HNLMS Johan de Witt

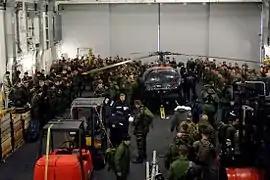
"Johan de Witt" aviation hangar

The sensor suite consists of a Thales Netherlands Variant 2D Air and Surface surveillance radar, the Thales Scout Low Probability of Intercept Surface surveillance and tactical navigation radar and the Thales GateKeeper Electro-Optical warning system.